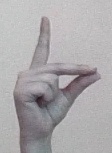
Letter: ta